Mannheim Forum

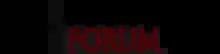

The Mannheim Forum is an interdisciplinary congress organized exclusively by students of the University of Mannheim and, with more than 500 participants per year, is one of the largest universities conferences in Germany. During the Mannheim Forum, various events take place on the Mannheim main campus - the Mannheim Palace in Mannheim - giving participants the opportunity to discuss current topics with well-known personalities from politics, business and society. Besides the Mannheim forum offers different possibilities to develop faculty-spreading contacts and conduct Networking with different enterprises.